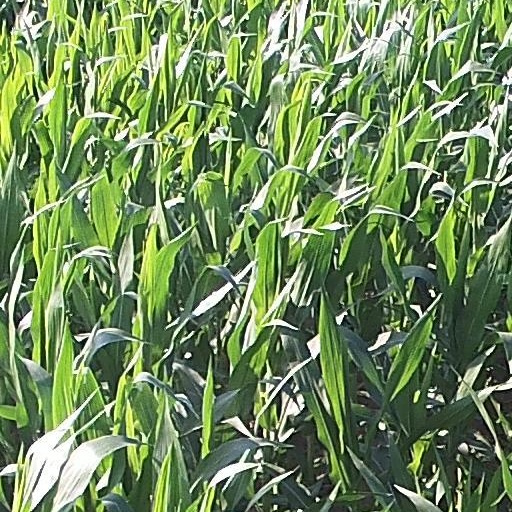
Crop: maize; corn